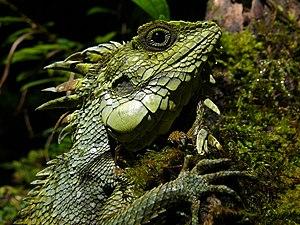
Hypsicalotes kinabaluensis, unique représentant du genre Hypsicalotes, est une espèce de sauriens de la famille des Agamidae.
Le parc national du Kinabalu, est un parc national de Malaisie inauguré en 1964.